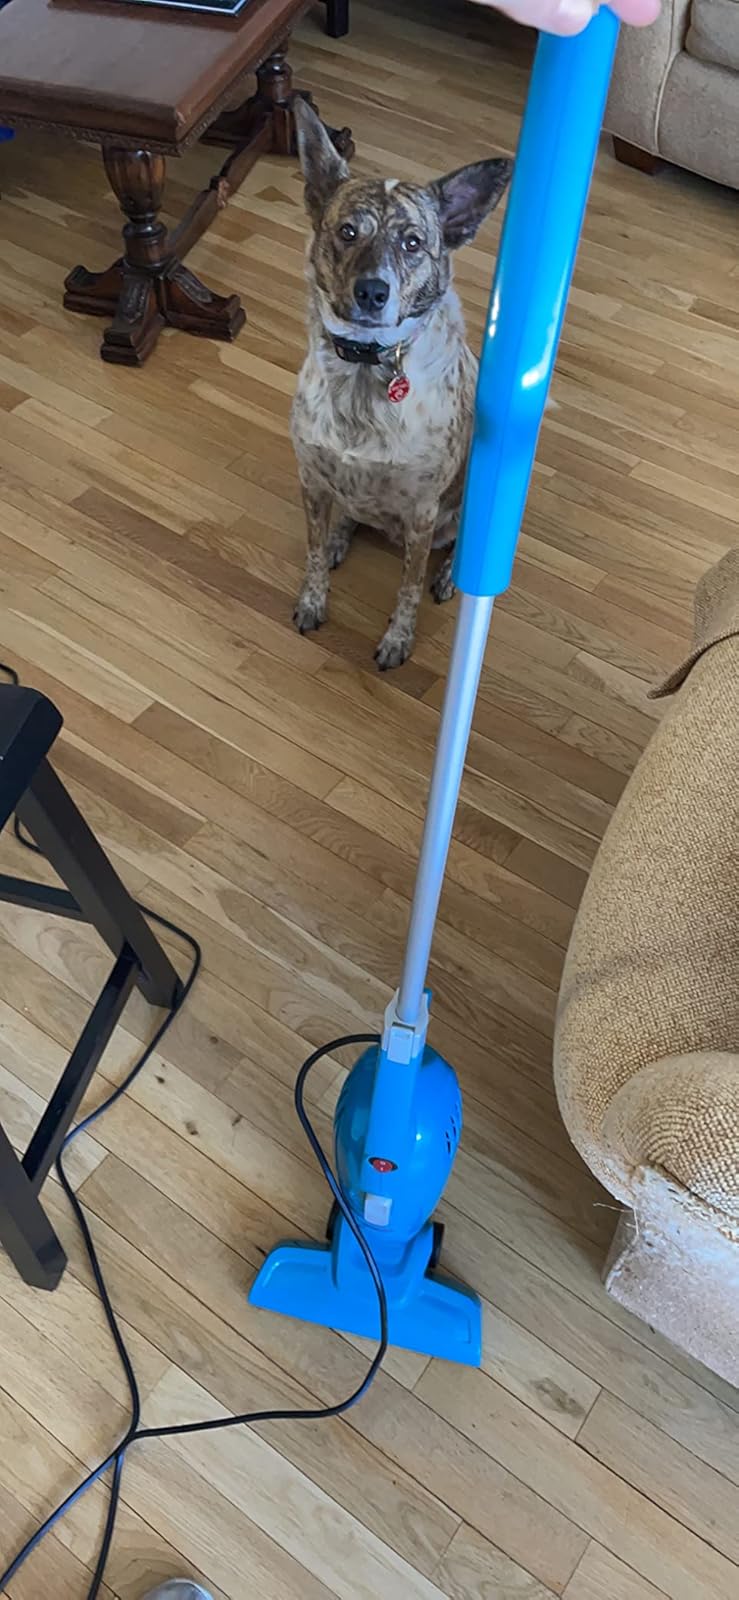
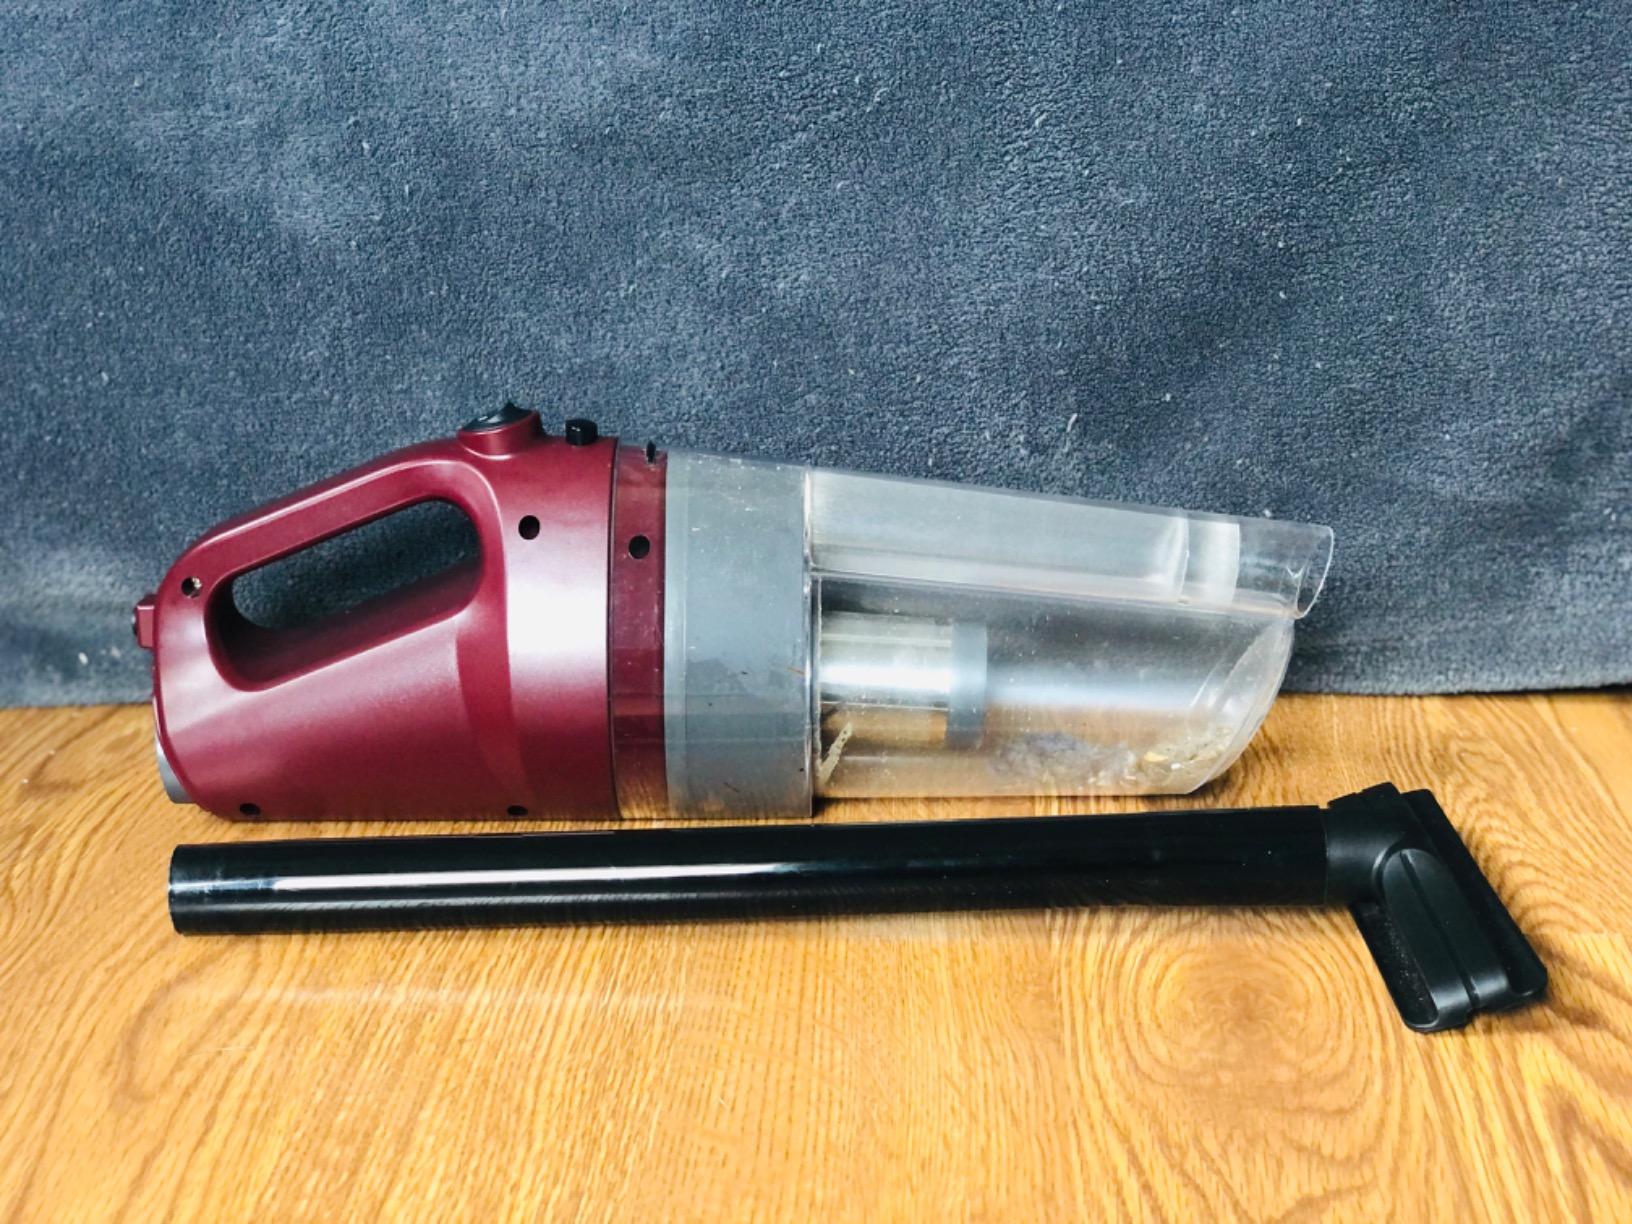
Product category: items_vacuum
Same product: no